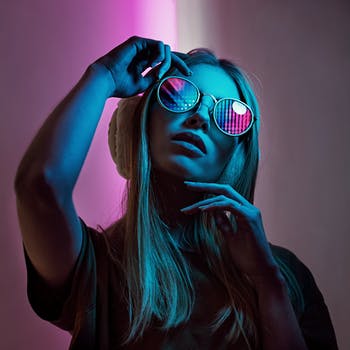
Label: No Watermark